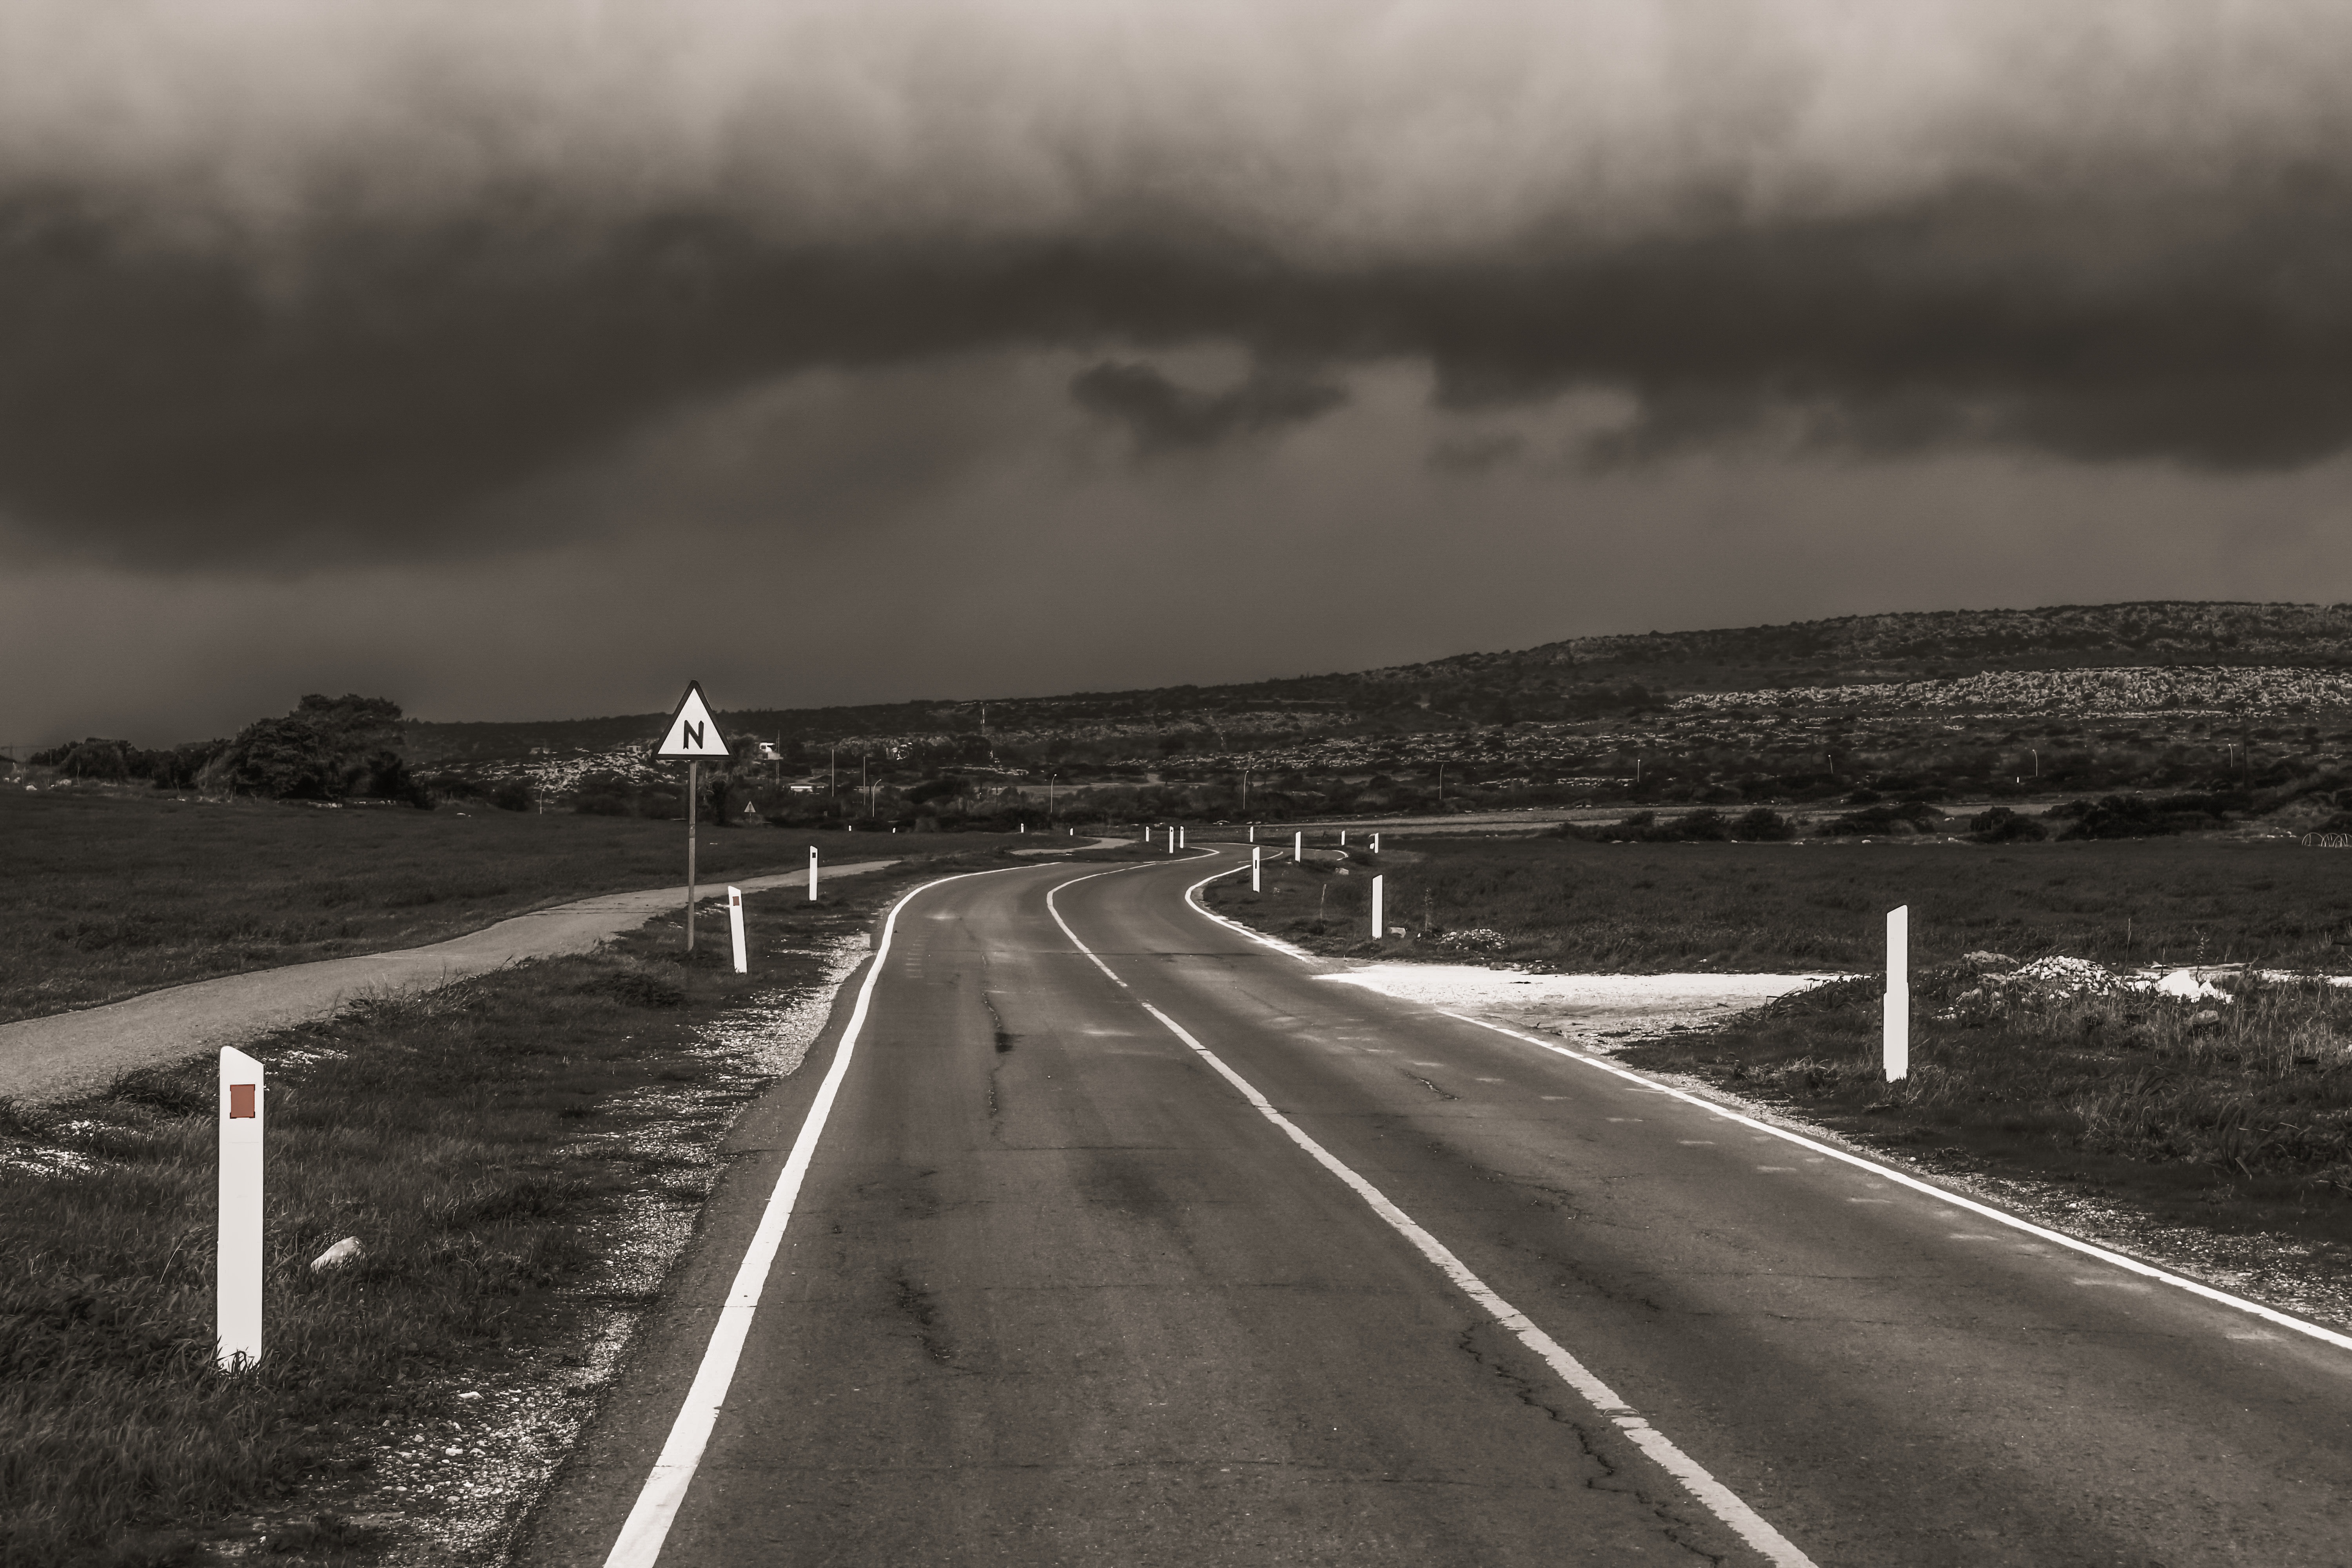
horizon, cloud, black and white, road, highway, asphalt, travel, direction, journey, weather, monochrome, route, infrastructure, destination, monochrome photography, atmospheric phenomenon, controlled access highway